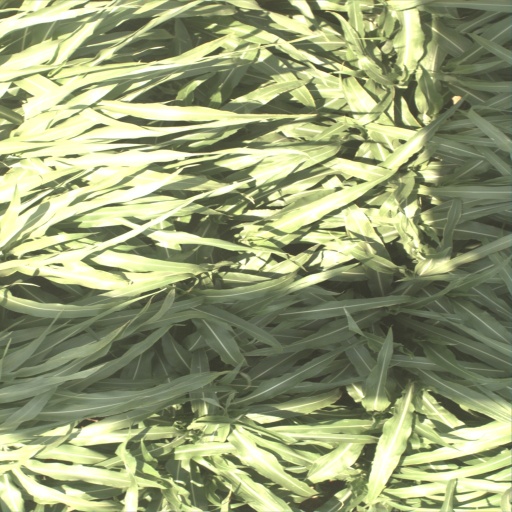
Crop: sorghum